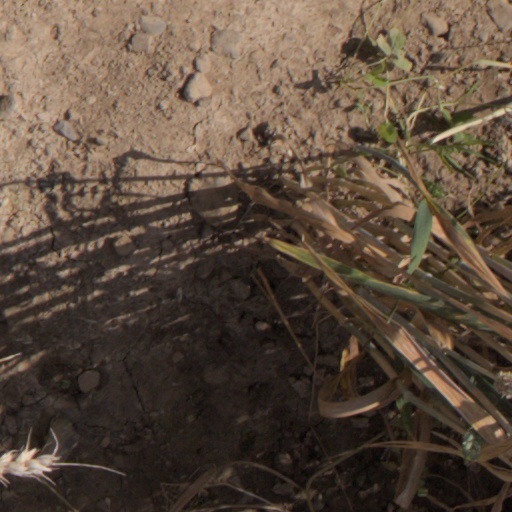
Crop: wheat